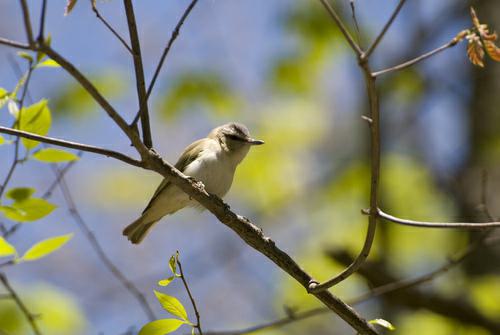
A photo of a red eyed vireo